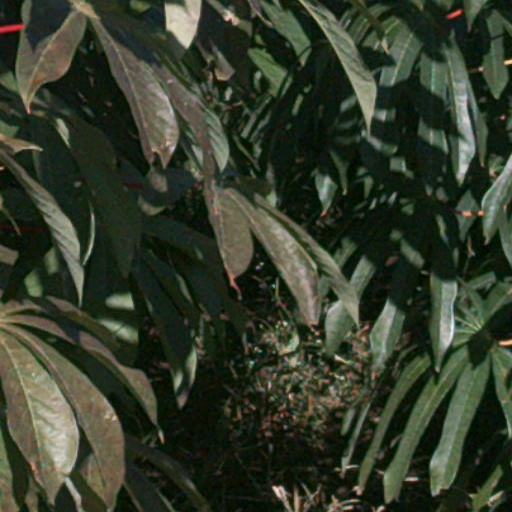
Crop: cassava